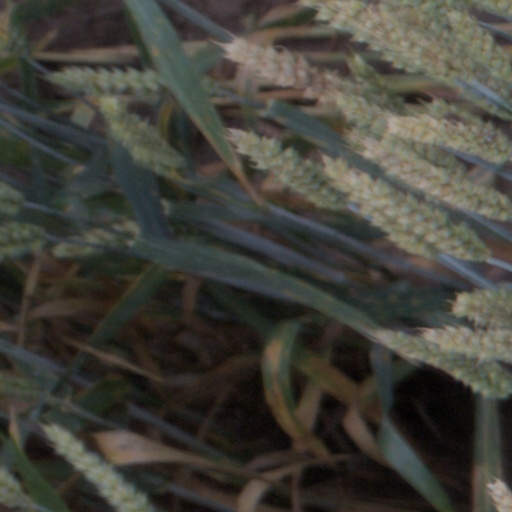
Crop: wheat